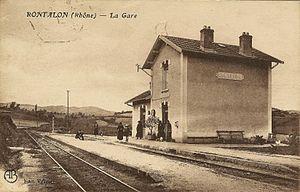
Rontalon, ancienne gare de la ligne Messimy - Saint-Symphorien-sur-Coise
Les Chemins de fer départementaux de Rhône et Loire ont construit un réseau de chemin de fer secondaire dans le département du Rhône. Celui-ci a fonctionné entre 1914 et 1935.
Rontalon est une commune française, située dans le département du Rhône en région Auvergne-Rhône-Alpes.